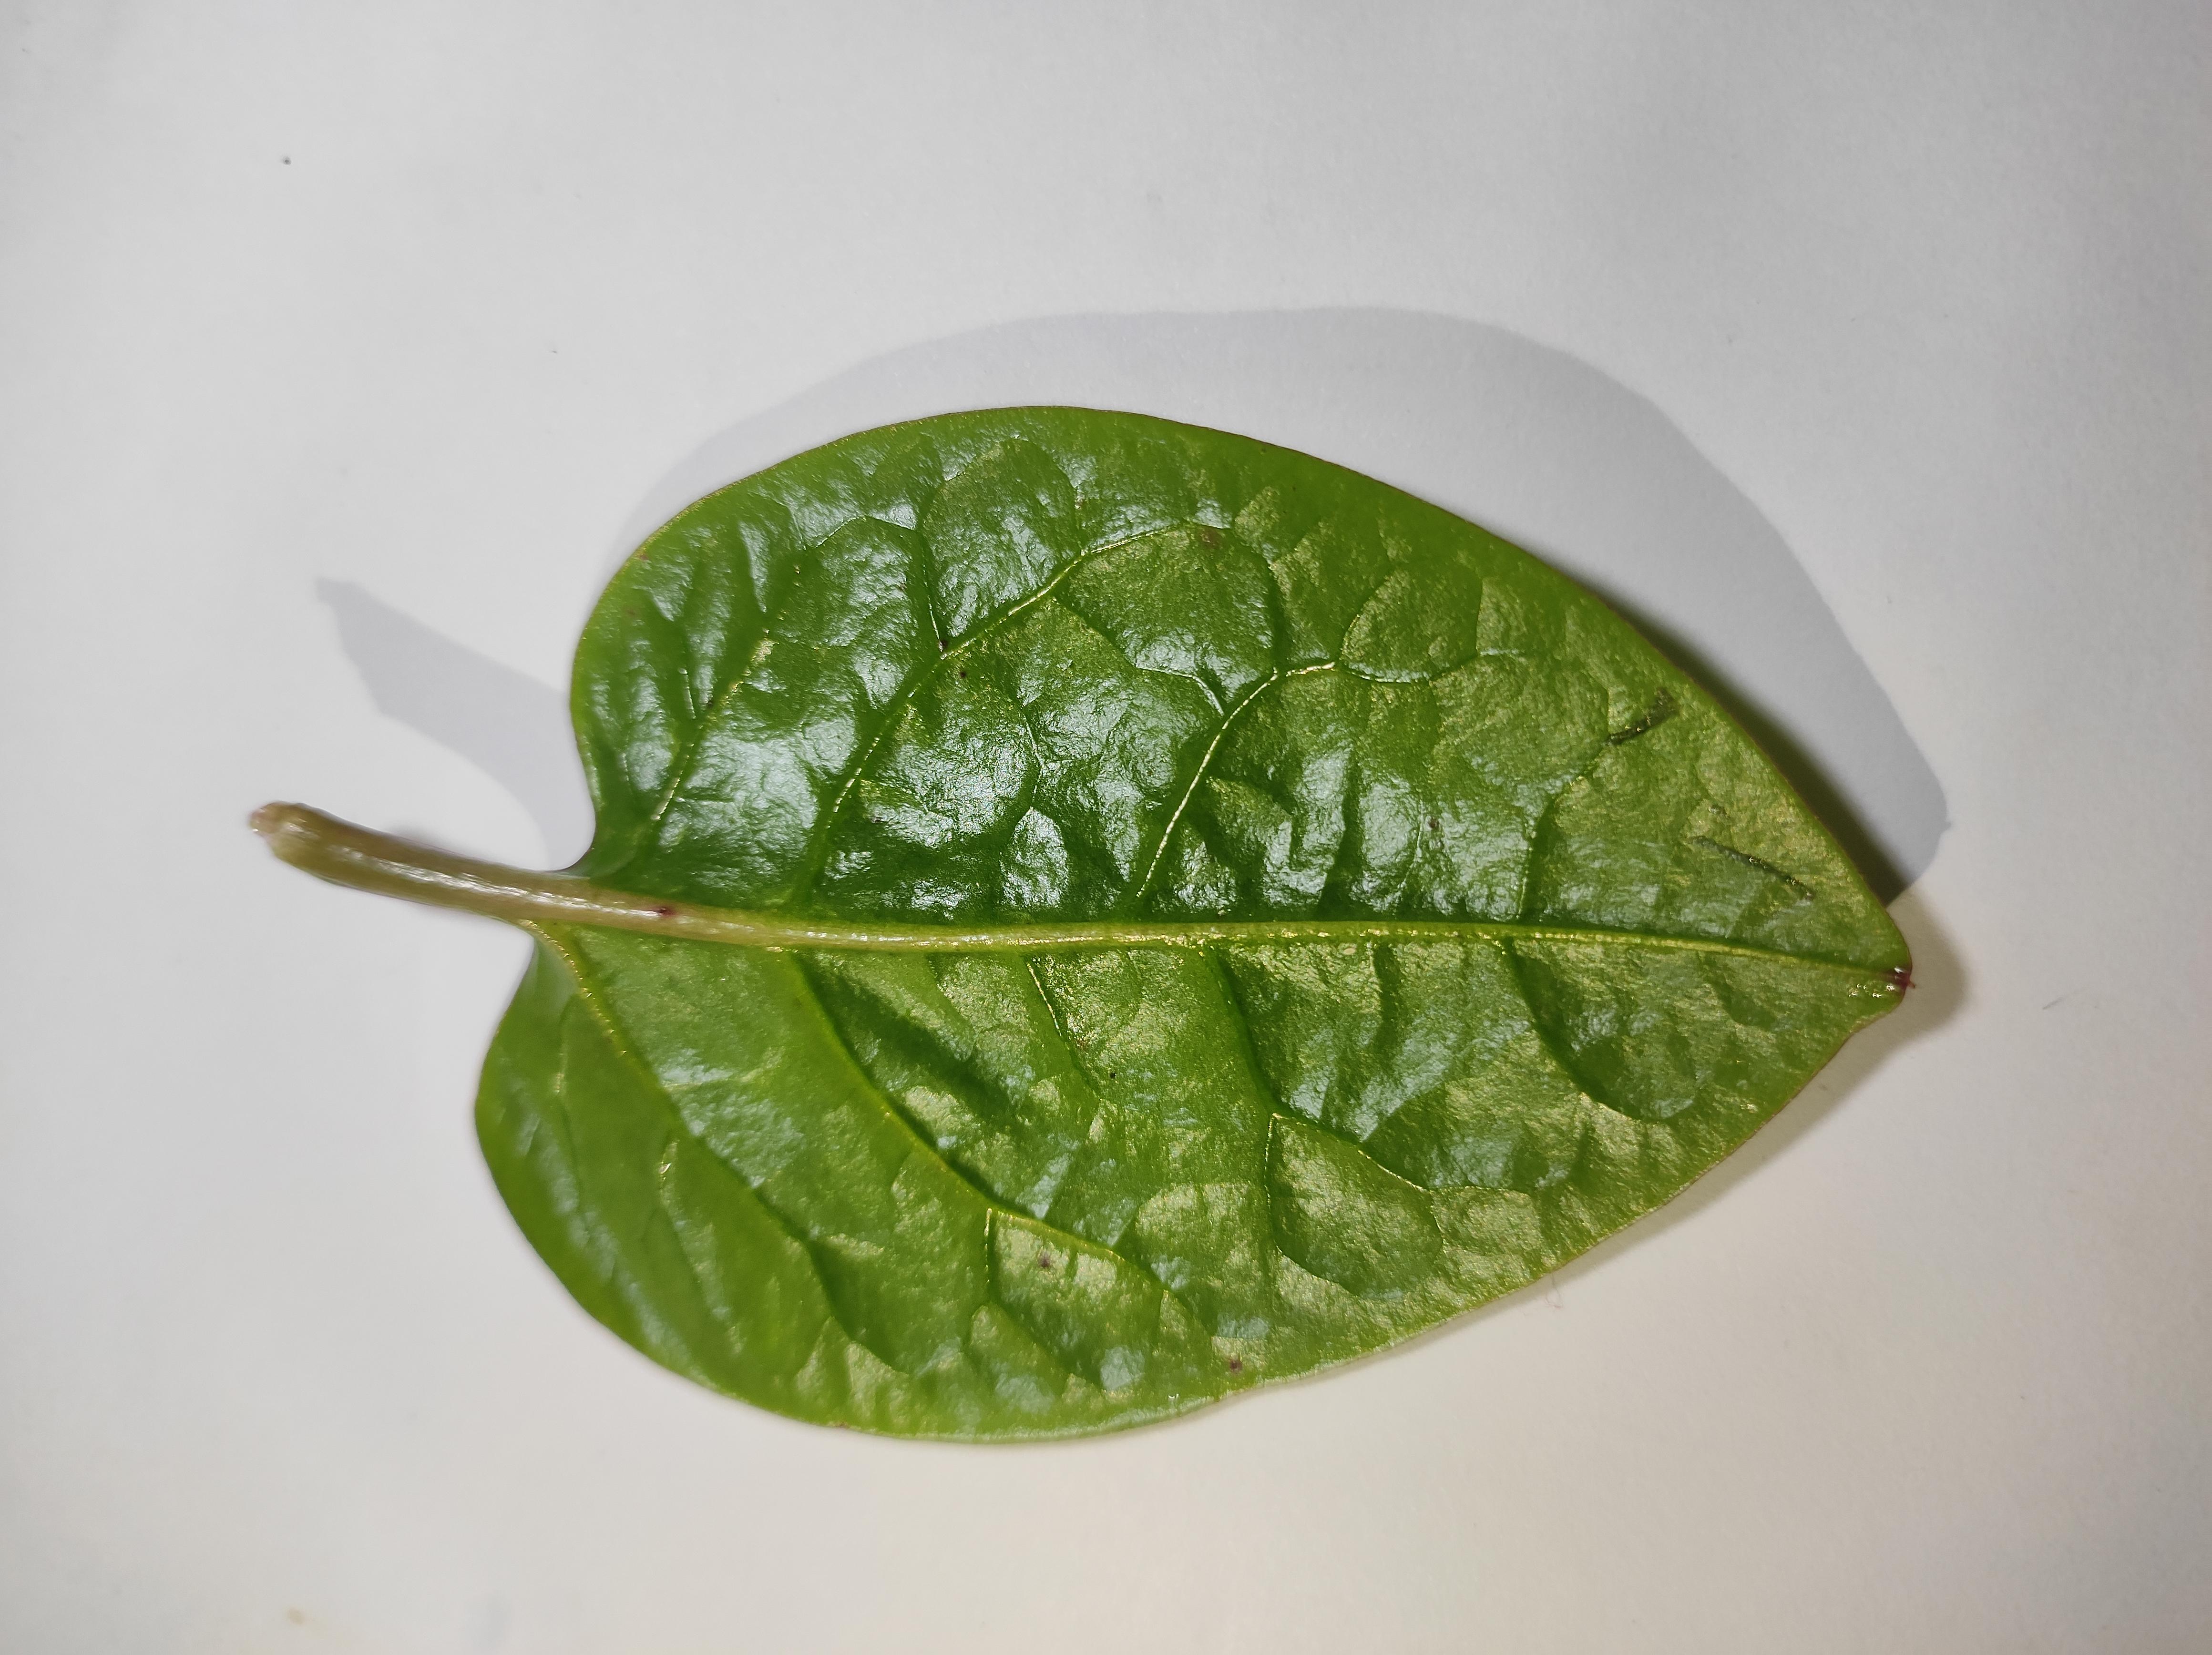
Label: healthy